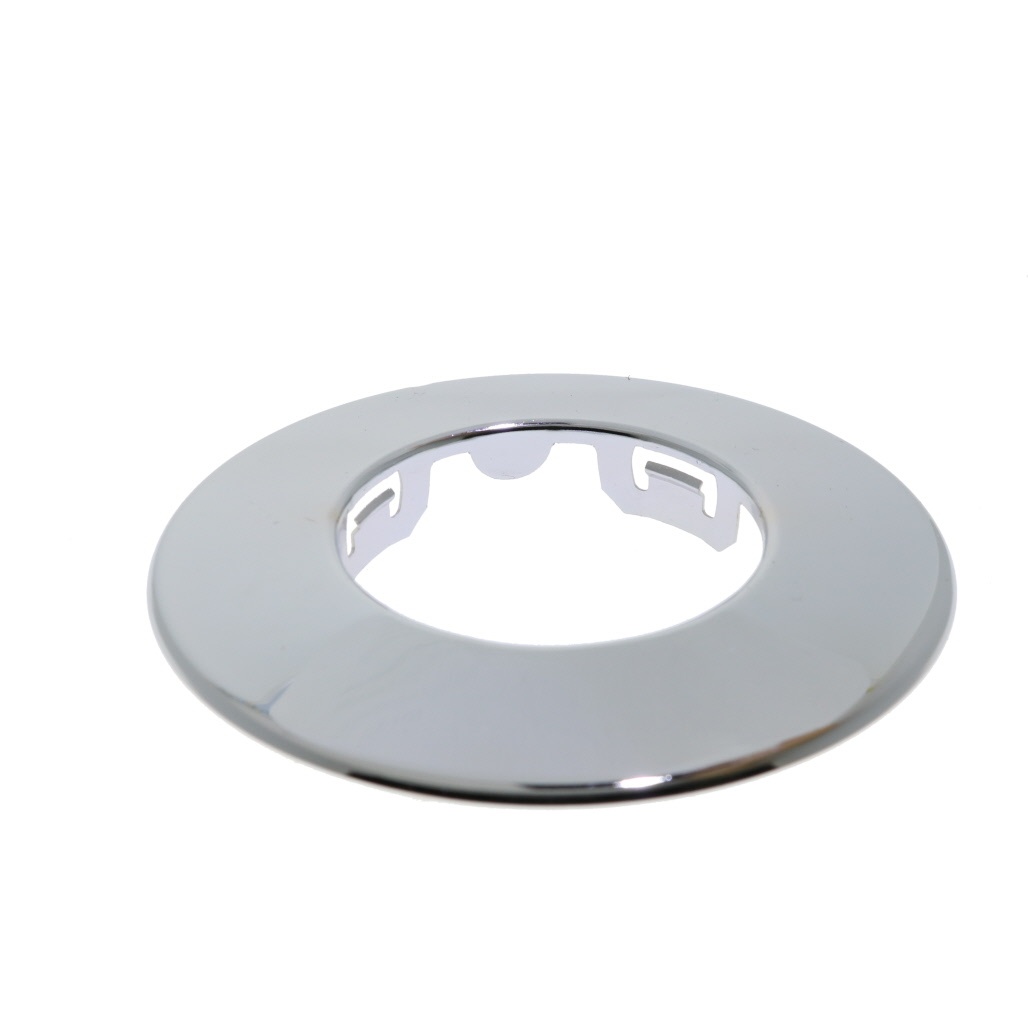
Viking Model H-1 Horizon Flush Push On Fire Sprinkler Escutcheon, Chrome, 07027F
Escutcheon for use with Viking flush fire sprinkler model numbers: VK400 VK401 Item: Viking Model H-1 Horizon Flush Push On Fire Sprinkler Escutcheon, Chrome, 07027F Measurements: Inside Diameter: 1 1/2" Outside Diameter: 2 11/16" Depth: 3/8" SPEC SHEET WARNING: This product can expose you to chemicals which are known to the State of California to cause cancer and birth defects or other reproductive harm. For more information go to www.P65Warnings.ca.gov.
Brand: Viking
Category: Hardware > Plumbing > Plumbing Fixture Hardware & Parts > Fixture Plates > Escutcheon Plates